Montgomery Regional Airport

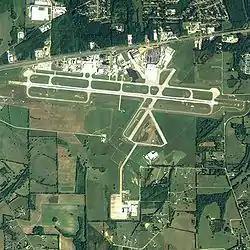
NAIP 2006 orthophoto

Montgomery Regional Airport (Dannelly Field) is a civil-military airport seven miles southwest of Montgomery, the capital of Alabama. Owned by the Montgomery Airport Authority, it is used for general aviation and military aviation, and sees two airlines.